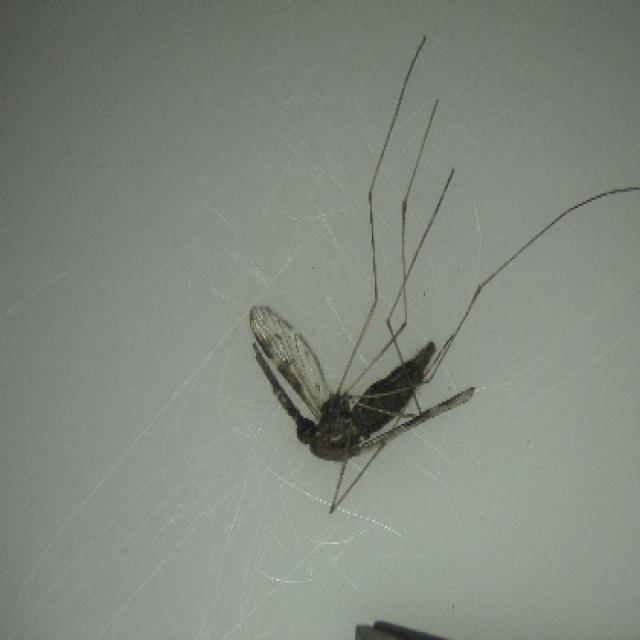
Species: anopheles_sinensis